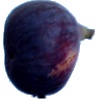
Label: fig